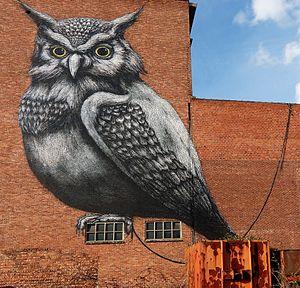
Le mot hibou est un terme très général du vocabulaire courant qui, en français, ne correspond pas à un niveau de classification scientifique. Il s'agit d'un nom vernaculaire dont le sens est ambigu en biologie car utilisé seulement pour désigner une partie des différentes espèces d'oiseaux rapaces classées dans la famille des Strigidés. Le français est marqué par une terminologie binaire simpliste hibou/chouette. Celle-ci n'est pas la femelle du hibou et les différences entre les deux ne reposent pas réellement sur des critères scientifiques, le hibou, appelé aussi chat-huant, se distinguant de la chouette par la simple présence d'aigrettes, faites de plumes dépassant de la tête.